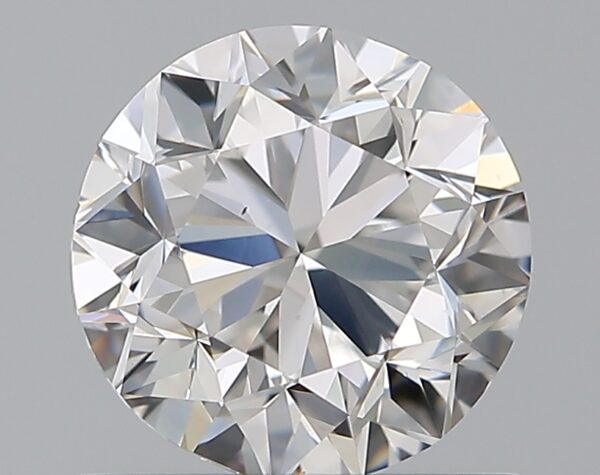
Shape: round
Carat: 1
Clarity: VS2
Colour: E
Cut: F
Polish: EX
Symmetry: GD
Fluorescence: N
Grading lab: GIA
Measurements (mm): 6 x 6.1 x 4.07